Sharon House (Winchester, Massachusetts)

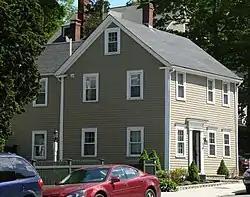

The Sharon House is a historic house in Winchester, Massachusetts. The 2.5-story wood-frame house was built c. 1835, and has basic Greek Revival styling. It is most notable as including a rare surviving remnant of the shoe manufacturing industry, which was a cottage industry in the area in the first half of the 19th century. The building's rear ell, a two-story structure, is believed to have originally been used for that purpose. It is not known if it (the ell) was built in place or moved to that location and attached to the house. The house also stands adjacent to the site of the Black Horse Tavern, and early 18th century landmark.